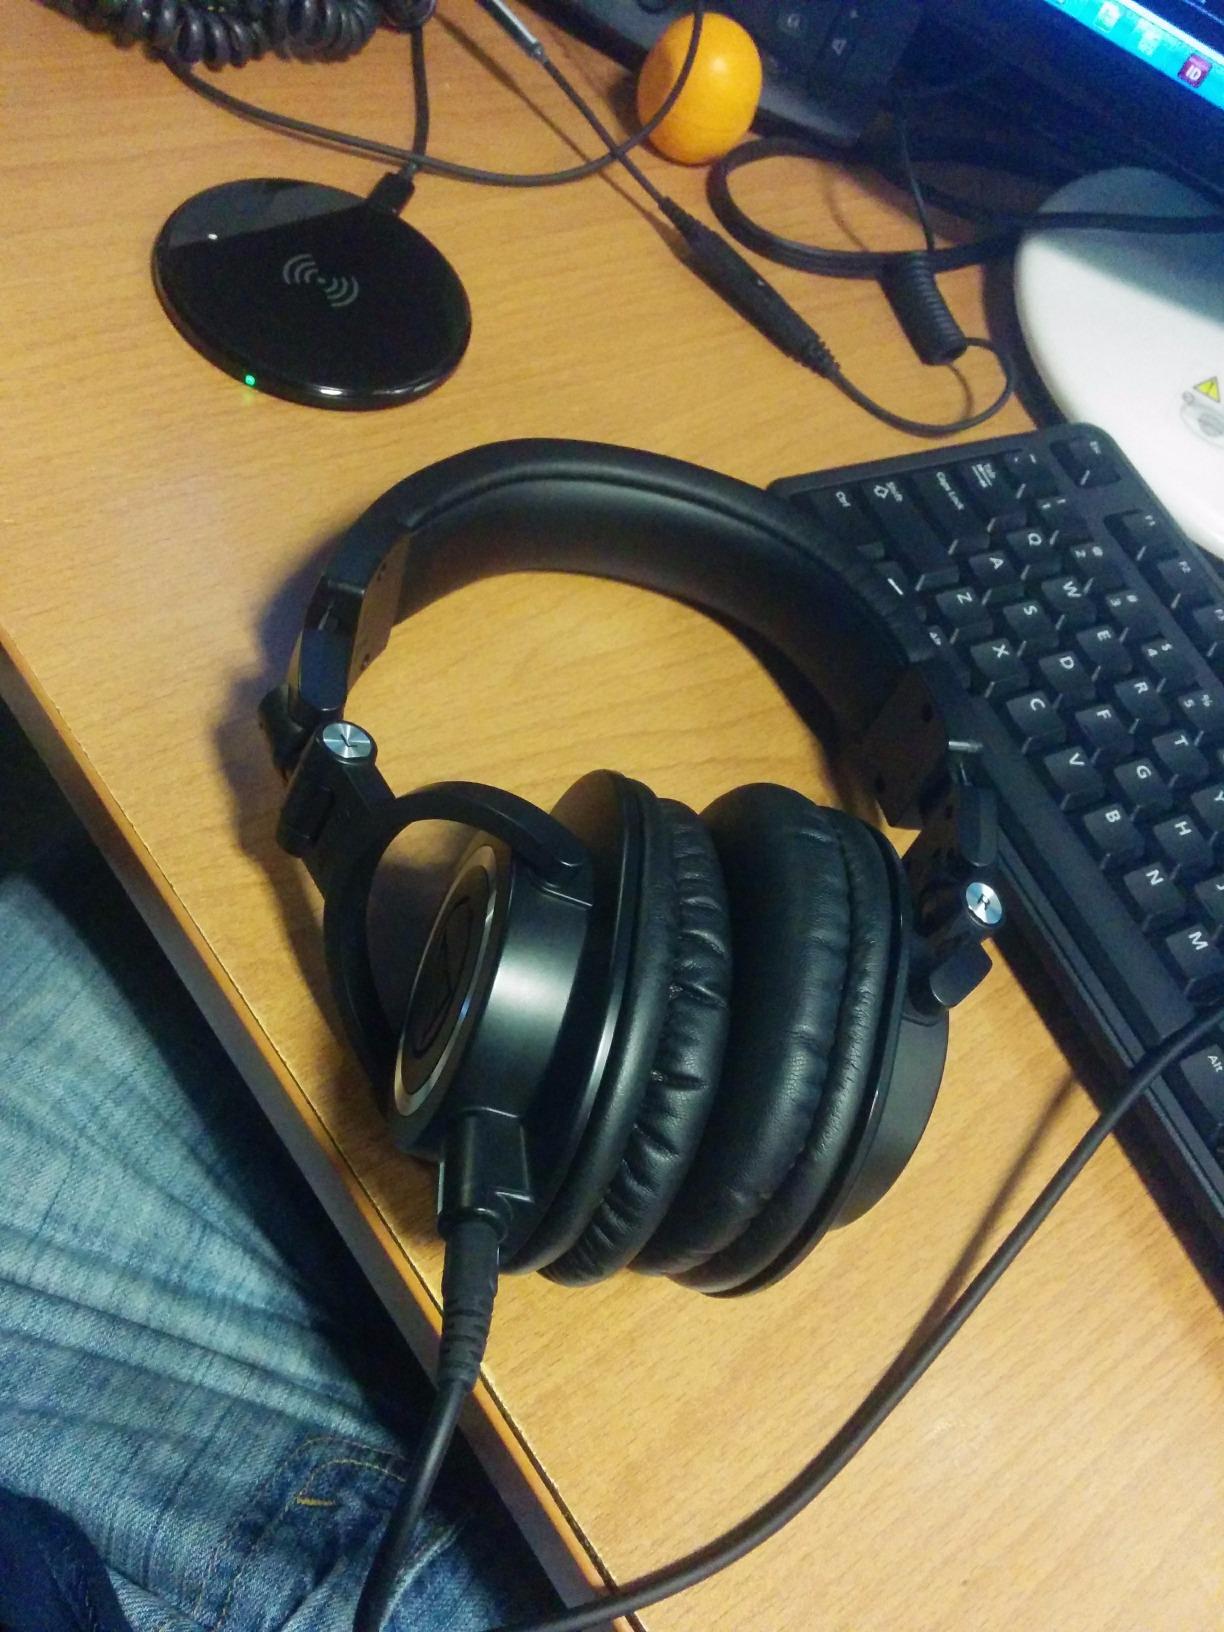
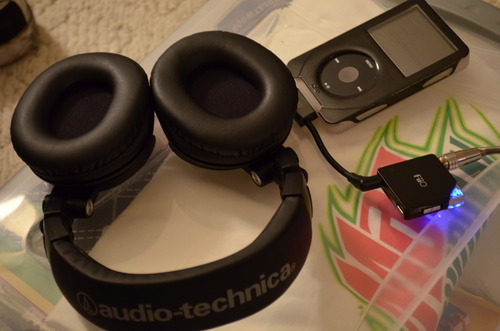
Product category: headphones
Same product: no